Hit93.1 Riverina

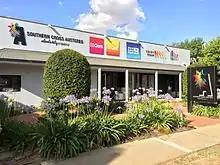
2WG and 2WZD studios

2WZD, which is branded as hit93.1 Riverina, is an Australian radio station that transmits on 93.1 MHz FM and is owned by Southern Cross Media.